Indian River Lagoon

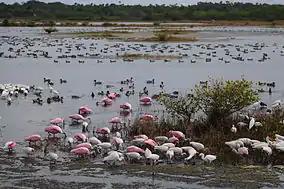
Ibises, roseate spoonbills, and egrets at Merritt Island National Wildlife Refuge

In 1916, the St. Lucie Canal (C-44) diverts excess nutrient-rich water from Lake Okeechobee into the South Lagoon. While this helps prevent life-threatening flooding in the Okeechobee area, it creates toxic blooms after entering the Lagoon, a threat to flora, fauna, and humans. This situation is proving difficult to address in the 21st century.